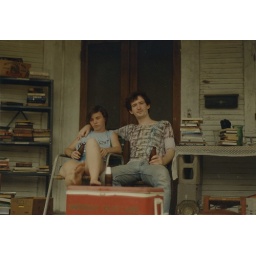
Porch sale/party on Barrone Street, c. 1986. The &amp;quot;Southern Seaplane&amp;quot; cooler box was found on beach in Mississippi.